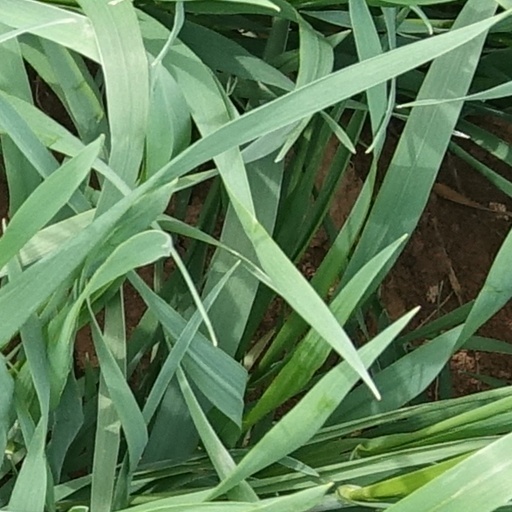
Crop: wheat